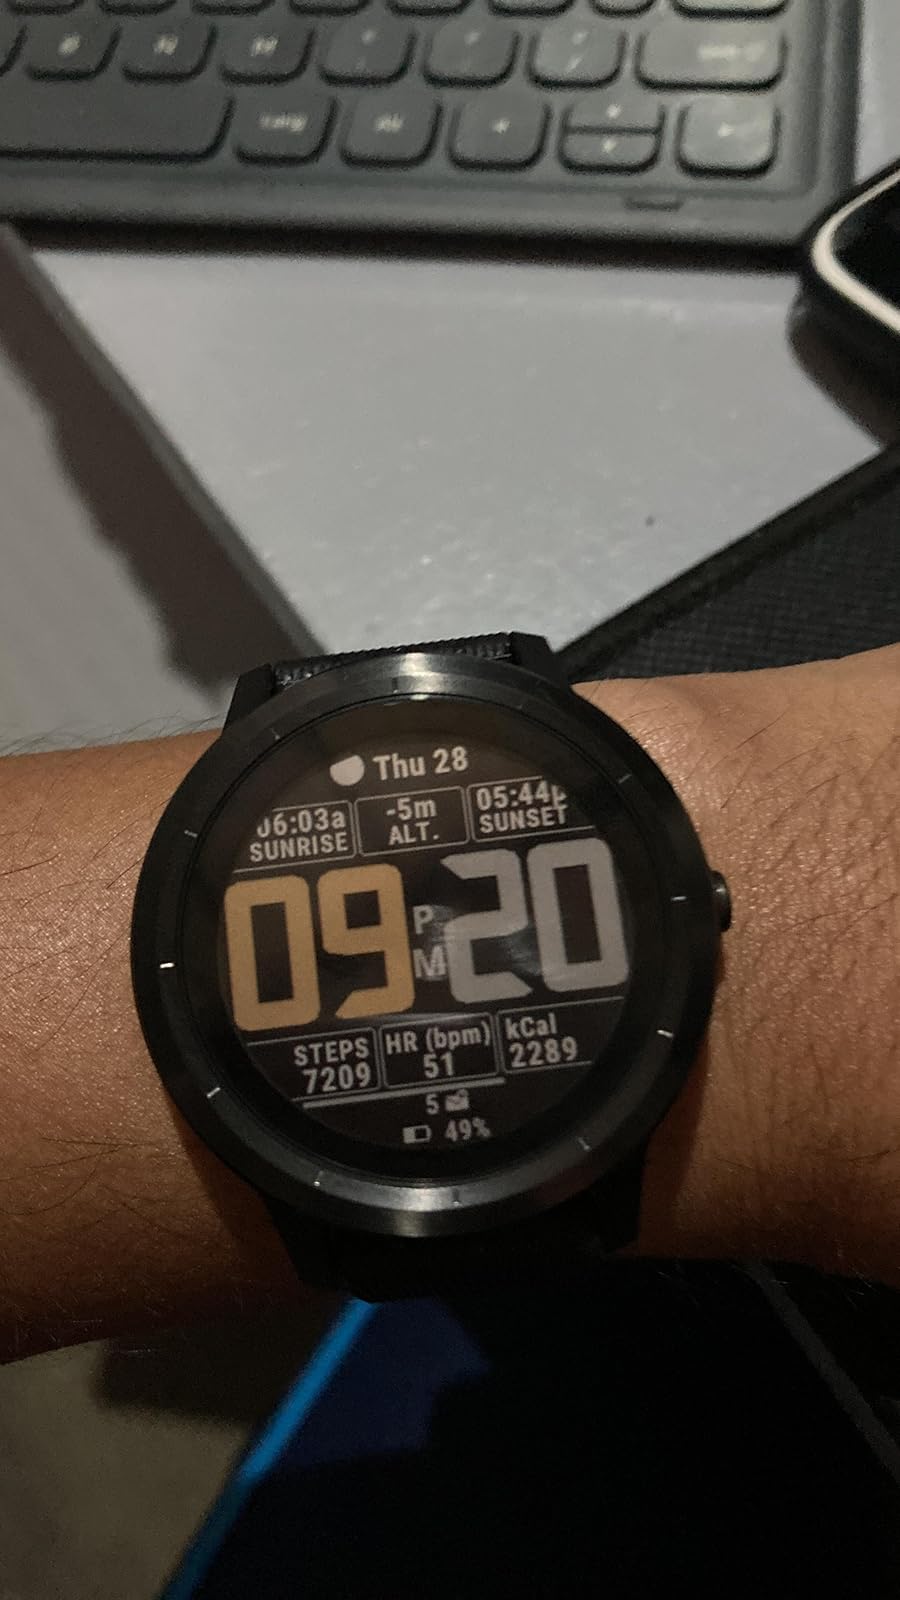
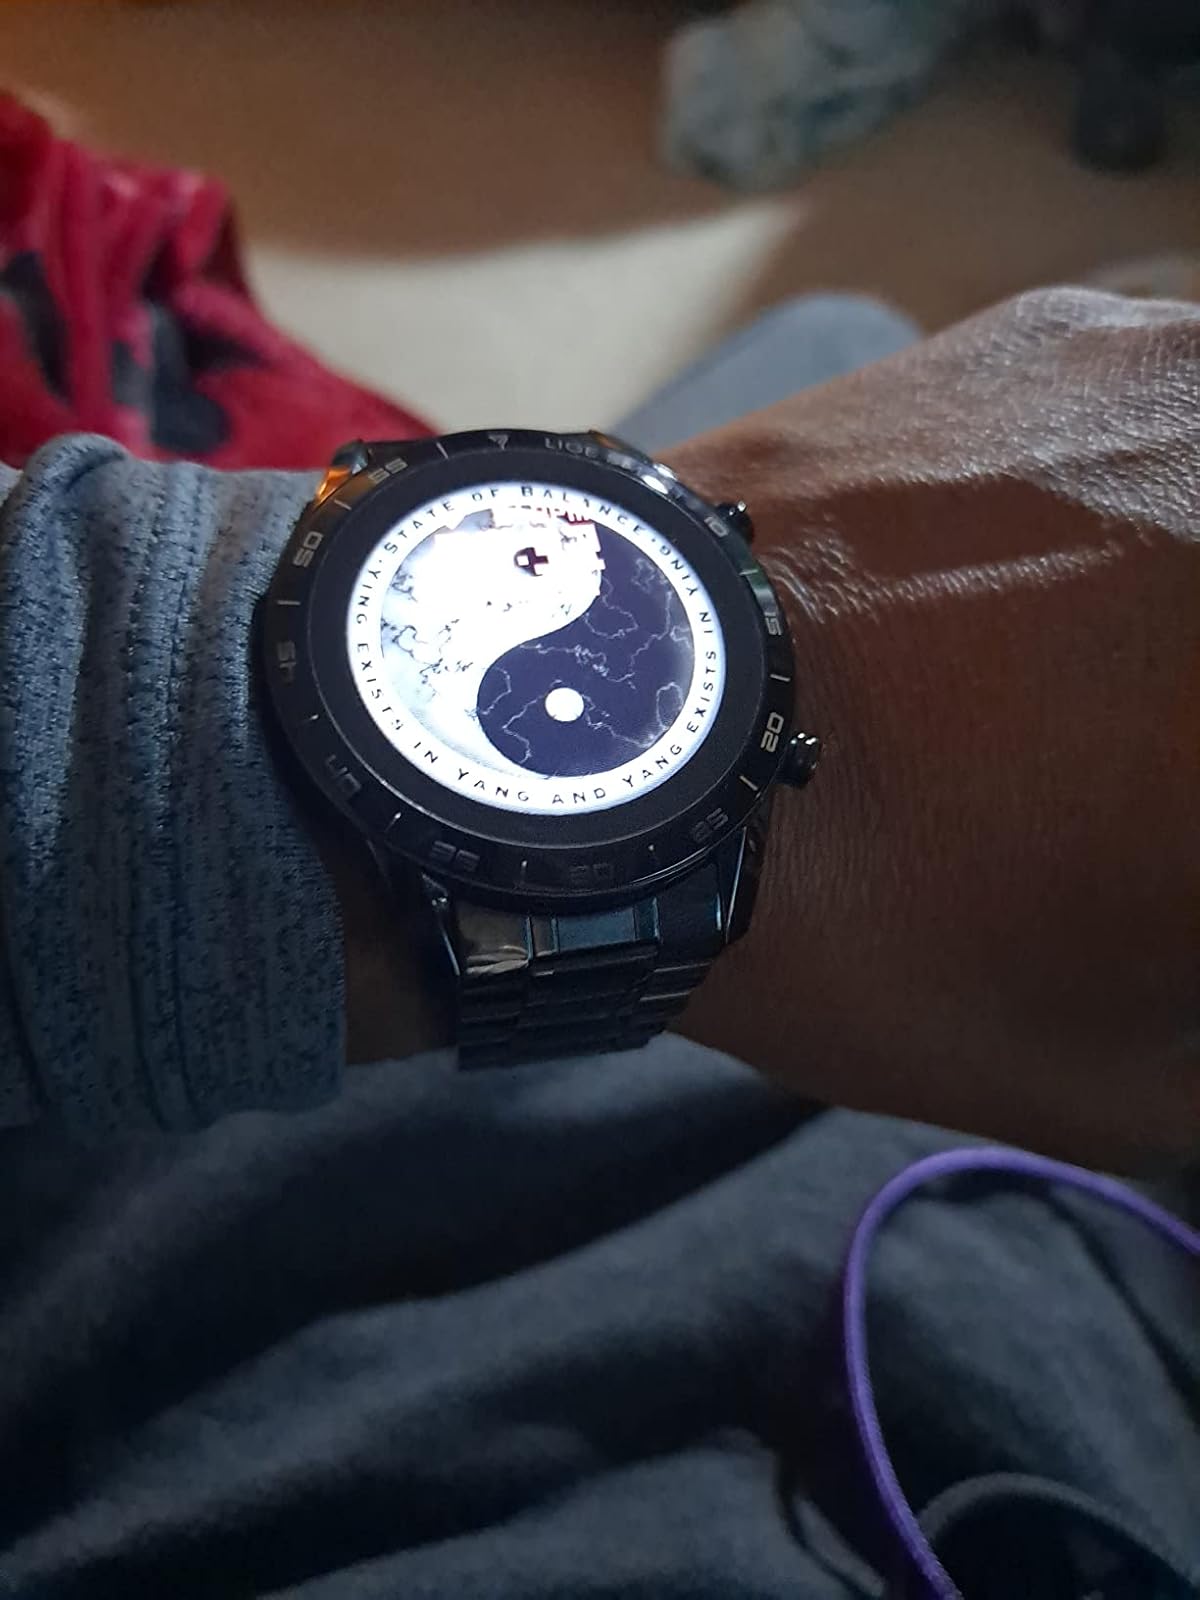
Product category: smartwatch
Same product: no